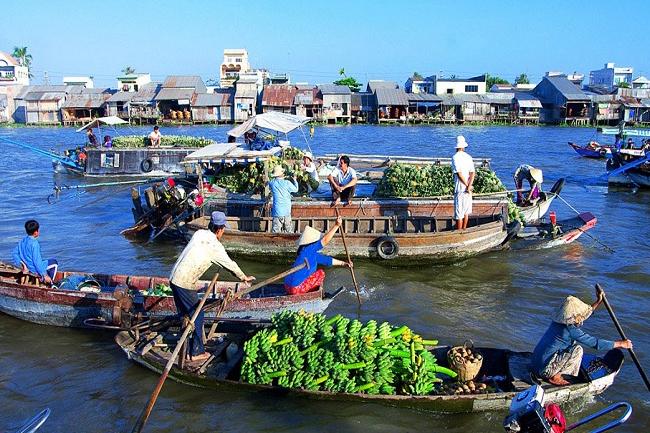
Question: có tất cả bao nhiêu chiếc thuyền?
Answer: có bảy chiếc thuyền